Sakaimachi Station

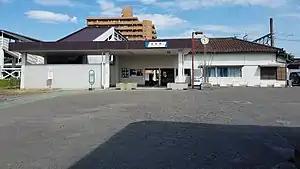
Sakaimachi Station in September 2021

is a passenger railway station in the city of Isesaki, Gunma, Japan, operated by the private railway operator Tōbu Railway.